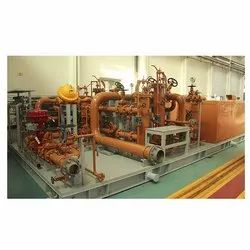
Label: Enpro_Up_to_35_bar_Fuel_Handling_System